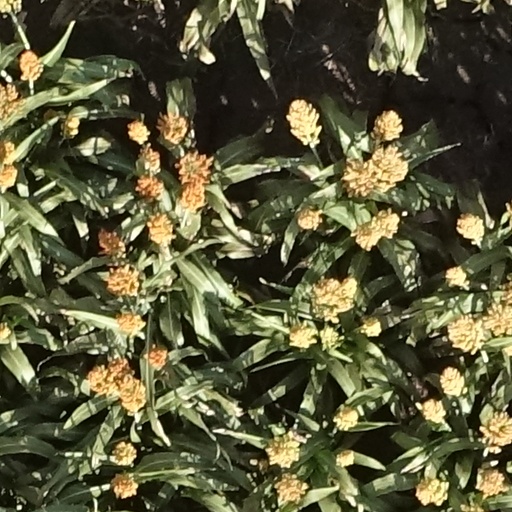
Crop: sorghum